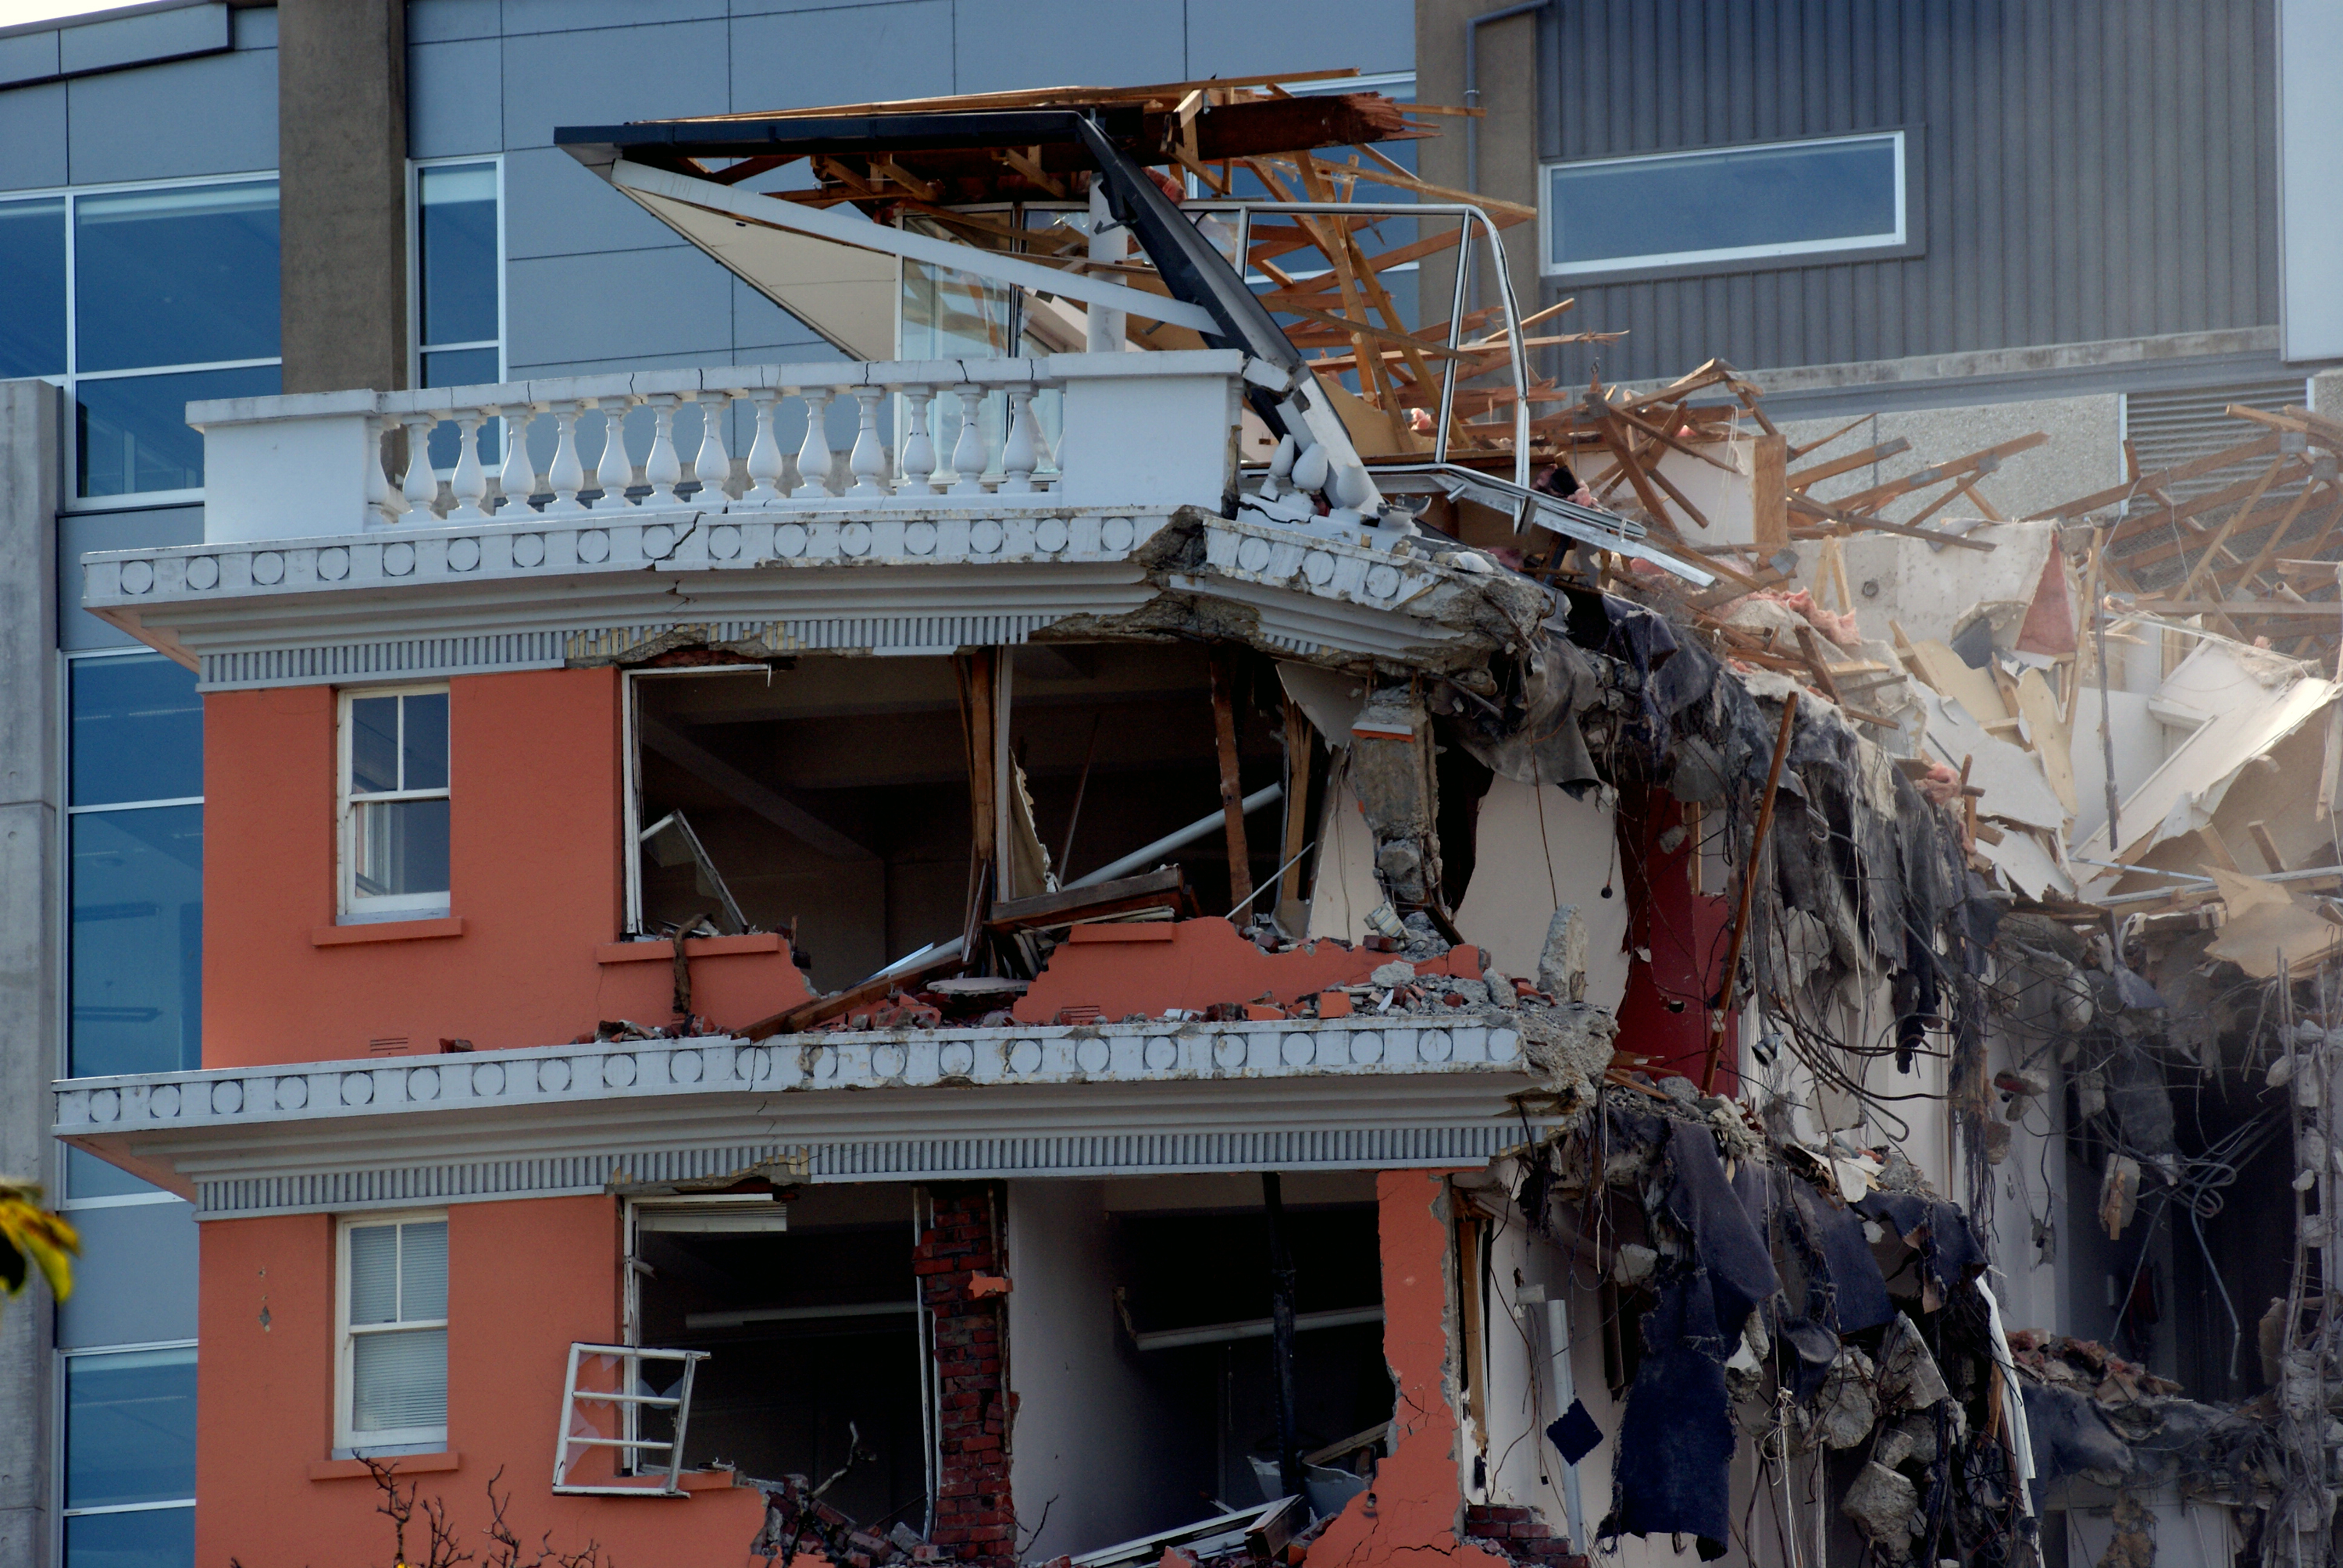
broken, ruins, newzealand, demolition, earthquake, seismic